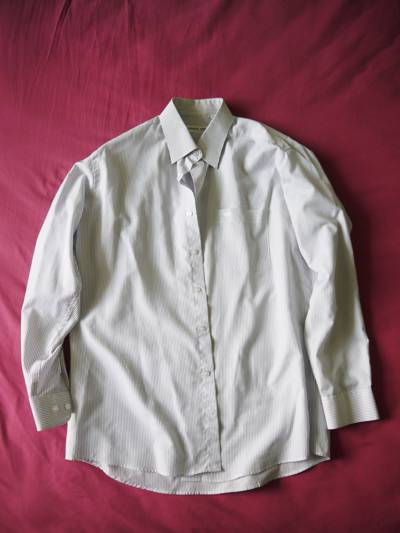
Waste category: clothes